History of sports in the United States

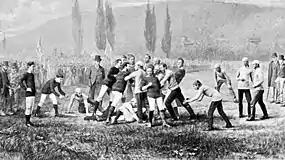
One of the two Harvard vs. McGill games played in 1874.

The earliest forms of baseball came from England, and were often played without a bat. The sport then evolved in New York City in the early part of the 19th century, with the Knickerbocker Base Ball Club setting many of the game's modern rules in 1845, and the first organized league, the National Association of Base Ball Players, emerging in 1857. The Civil War helped the sport grow substantially, with veterans spreading the New York variant of the game across the nation. It would eventually be the first team sport in the United States to be professionalized with the 1869 founding of the original Cincinnati Red Stockings (from whom the modern-day Cincinnati Reds took their name). By the late 19th century, baseball had become professionalized, with the National League established in 1876 as the first major professional league.